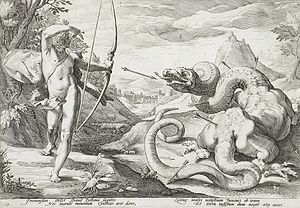
Python (mytologi)
Apollo dræber Python
Python var et slangeuhyre som var søn af Gaia og levede i grotterne i Parnassos. Uhyret blev dræbt af Apollon, og lagde navn til de Pythiske lege.